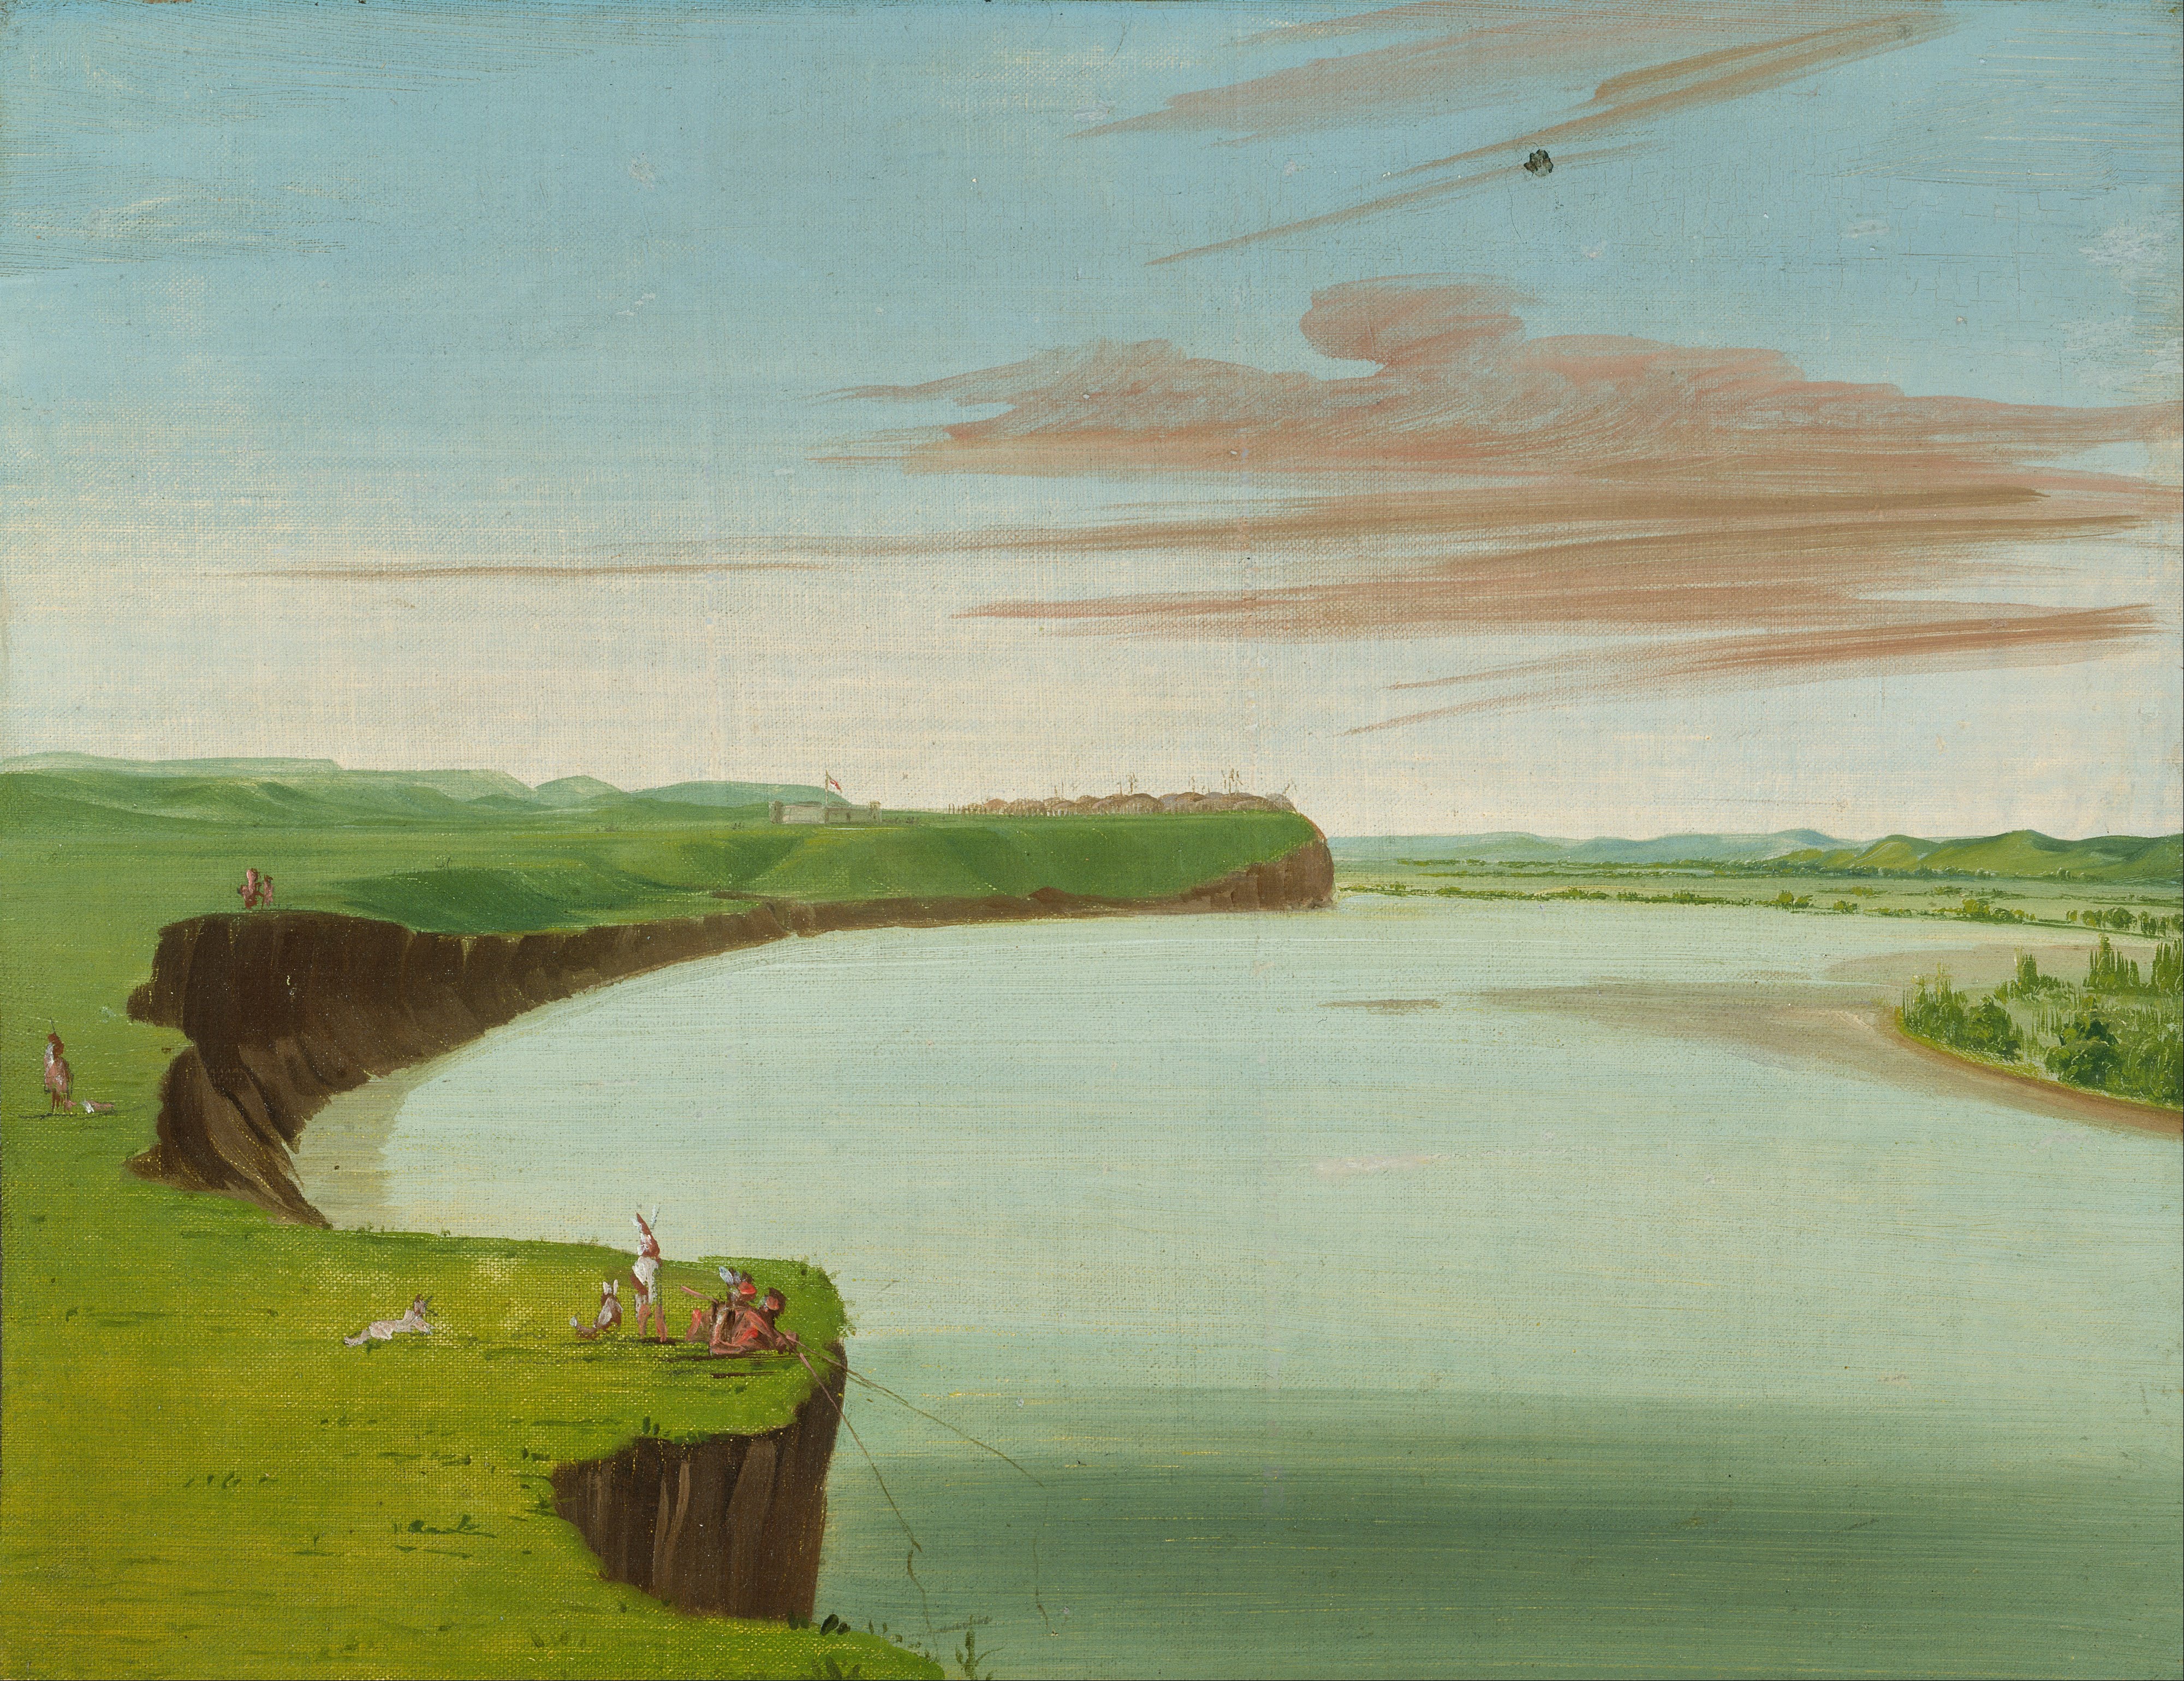
landscape, sea, coast, water, nature, grass, marsh, sky, morning, shore, river, summer, spring, reflection, artistic, waterway, plain, painting, outside, clouds, wetland, rural area, watercolor paint, oil on canvas, atmospheric phenomenon, george catlin